Common eland

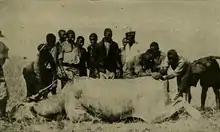
A common eland being skinned for its leather.

Currently, common elands are not endangered. They are conserved by the United States Endangered Species Act, and regulated in international trade by the Convention on International Trade in Endangered Species. A 2016 assessment for the International Union for Conservation of Nature (IUCN) Red List estimates the number of mature individuals to be 90,000-110,000, with populations considered stable or increasing in the countries of Namibia, Botswana, Zimbabwe, South Africa, Malawi, Kenya and Tanzania.